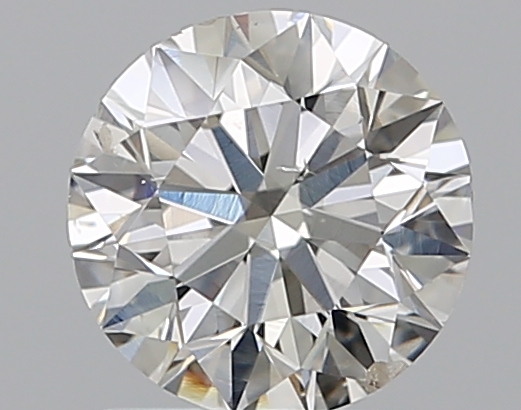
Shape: round
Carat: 1
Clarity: SI2
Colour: J
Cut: EX
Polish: EX
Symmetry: VG
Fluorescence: F
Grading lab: GIA
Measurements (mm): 6.28 x 6.36 x 3.99